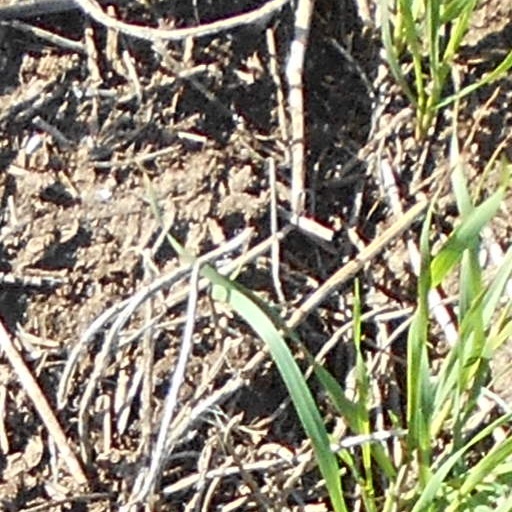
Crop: wheat